Nucleotide pyrophosphatase/phosphodiesterase

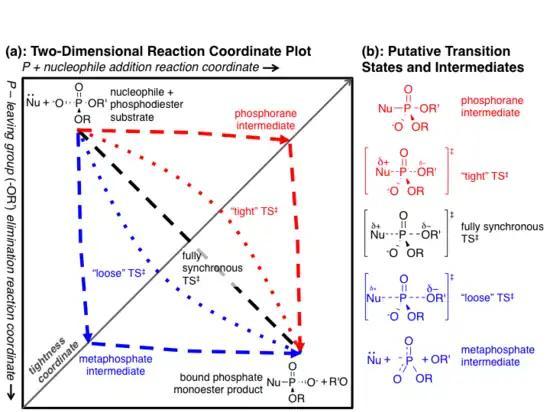

1) A two-step "dissociative" (elimination-addition or D + A) mechanism that proceeds via a trigonal metaphosphate intermediate. This mechanism is represented by the red dashed lines in the figure at right.